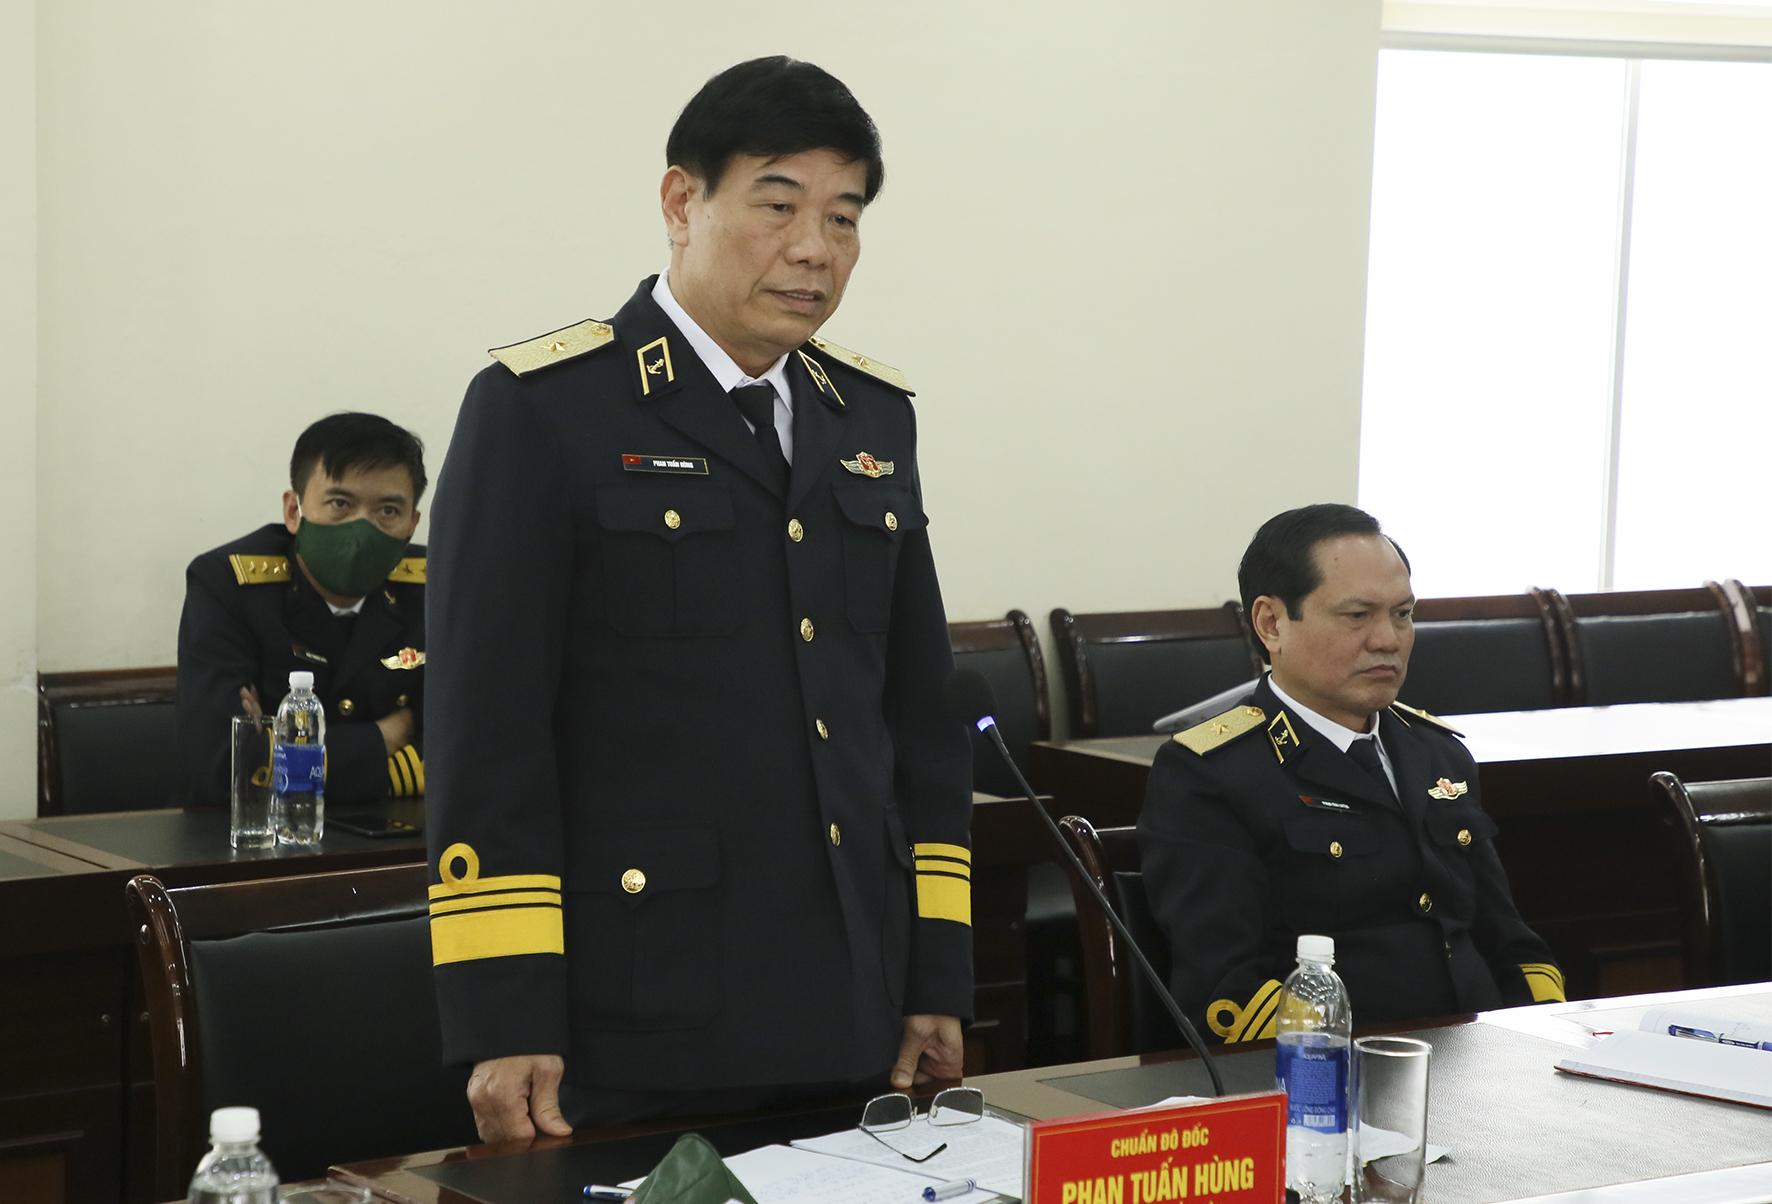
có một người đàn ông đang đứng dậy để phát biểu